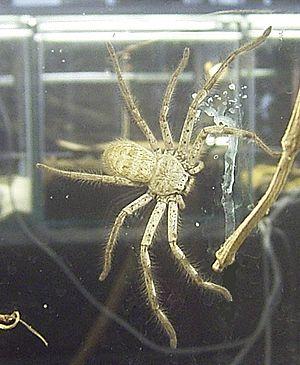
Holconia est un genre d'araignées aranéomorphes de la famille des Sparassidae.
Holconia insignis est une espèce d'araignées aranéomorphes de la famille des Sparassidae.